Zrenjanin

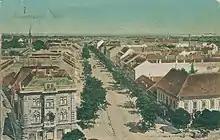
Old postcard of Zrenjanin

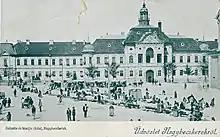
Old postcard of Zrenjanin

Prehistory can be divided into the PalaeolithicOld Stone Age and the NeolithicNew Stone Age. In Zrenjanin's regions no archaeological sites of the Palaeolithic have been found. The only exception was the discovery of a mammoth’s head and other bones found on the banks of Tisa River near Novi Bečej in 1952.